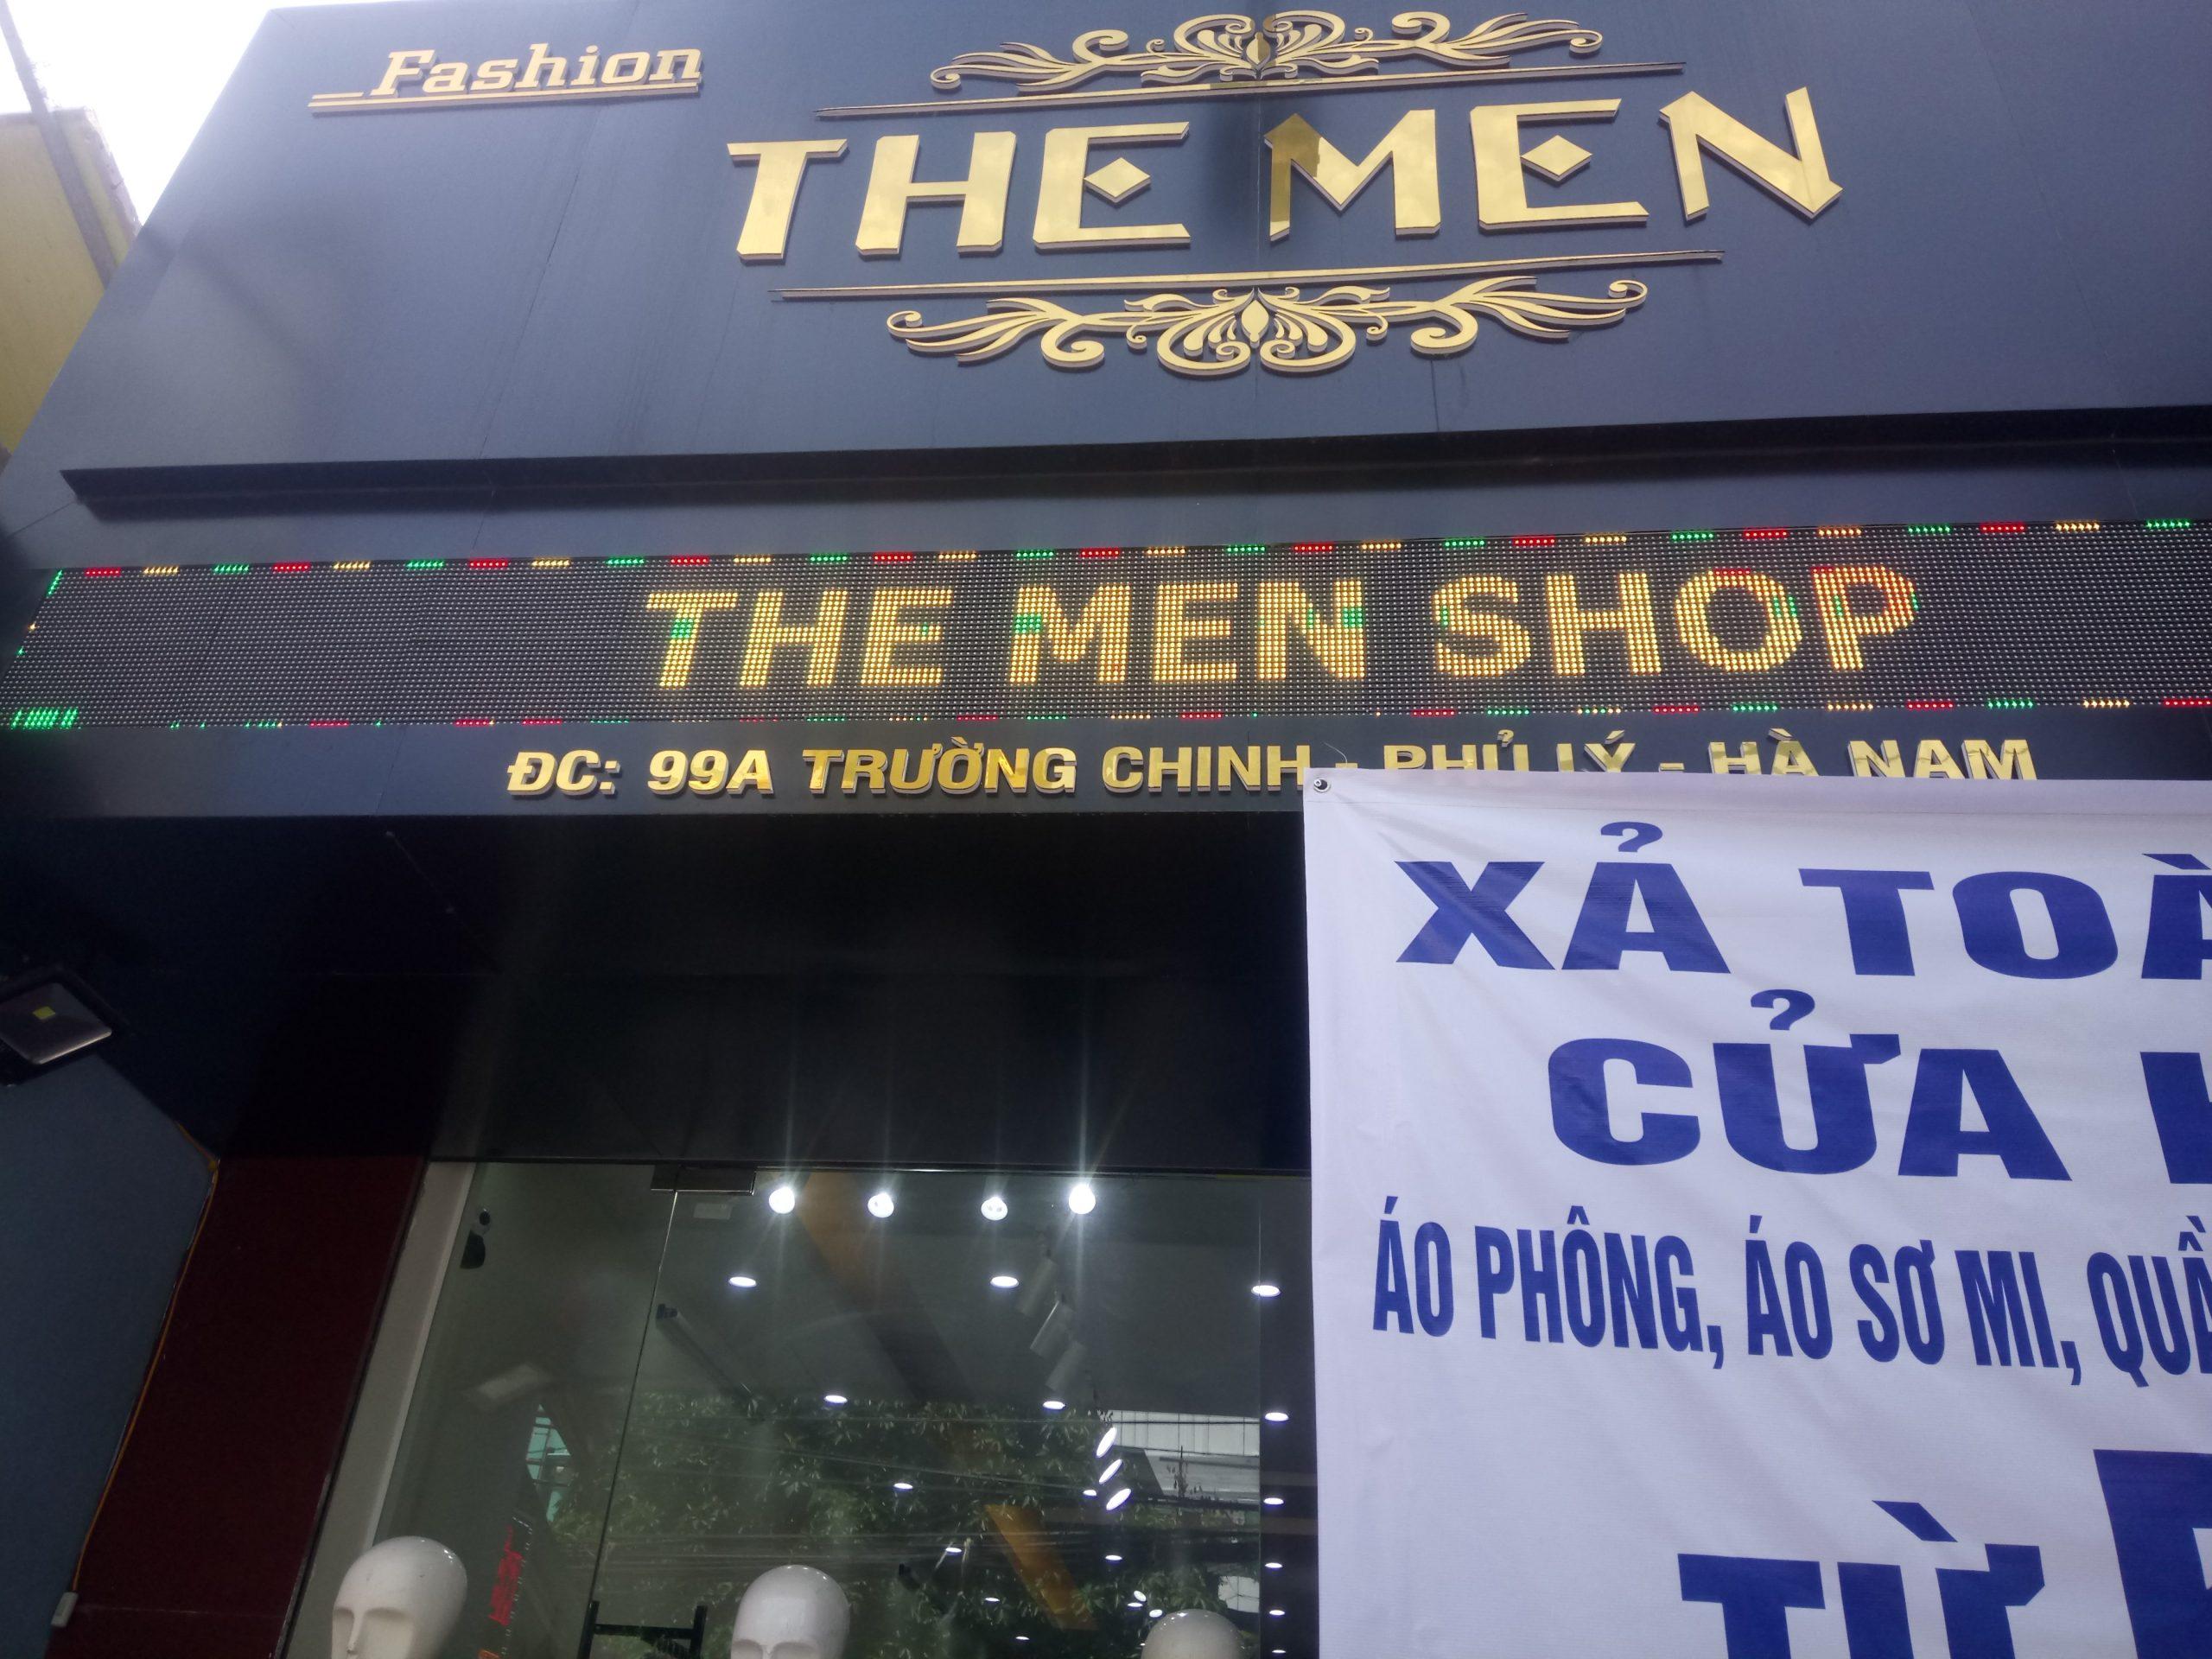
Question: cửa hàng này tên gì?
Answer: của hàng này tên the men